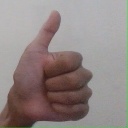
अक्षर: थ